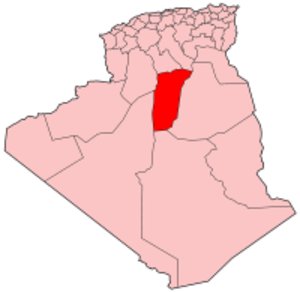
M'Zab-dalen
Ghardaïa-provinsen i Algeriet
M'Zab er en region i provinsen Ghardaïa i Algeriet. Den 10 km lange dal, som ligger i Sahara i den centrale del af Algeriet har ca 120.000 indbyggere som fortsat lever i traditionelle bysamfund med egne love og skikke.